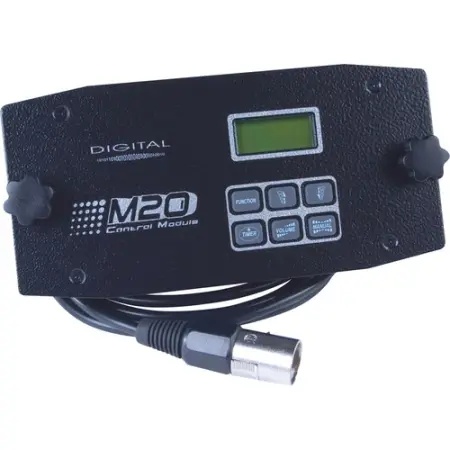
Antari M-20
Brand: Antari
Antari M-20 Remote Control Module with Timer for M-5 / M-10 Fog Machine » Cable Length : 2 M » Connector : 5 Pin XLR » Function : Timer with interval, duration and volume; set DMX address; continuous fogging; manual ON/OFF. (All above functions are displayed on a LCD screen and can be set precisely in seconds or percentage) » Compatible With : M-5, M-10
Category: Arts & Entertainment > Party & Celebration > Special Effects > Fog Machines